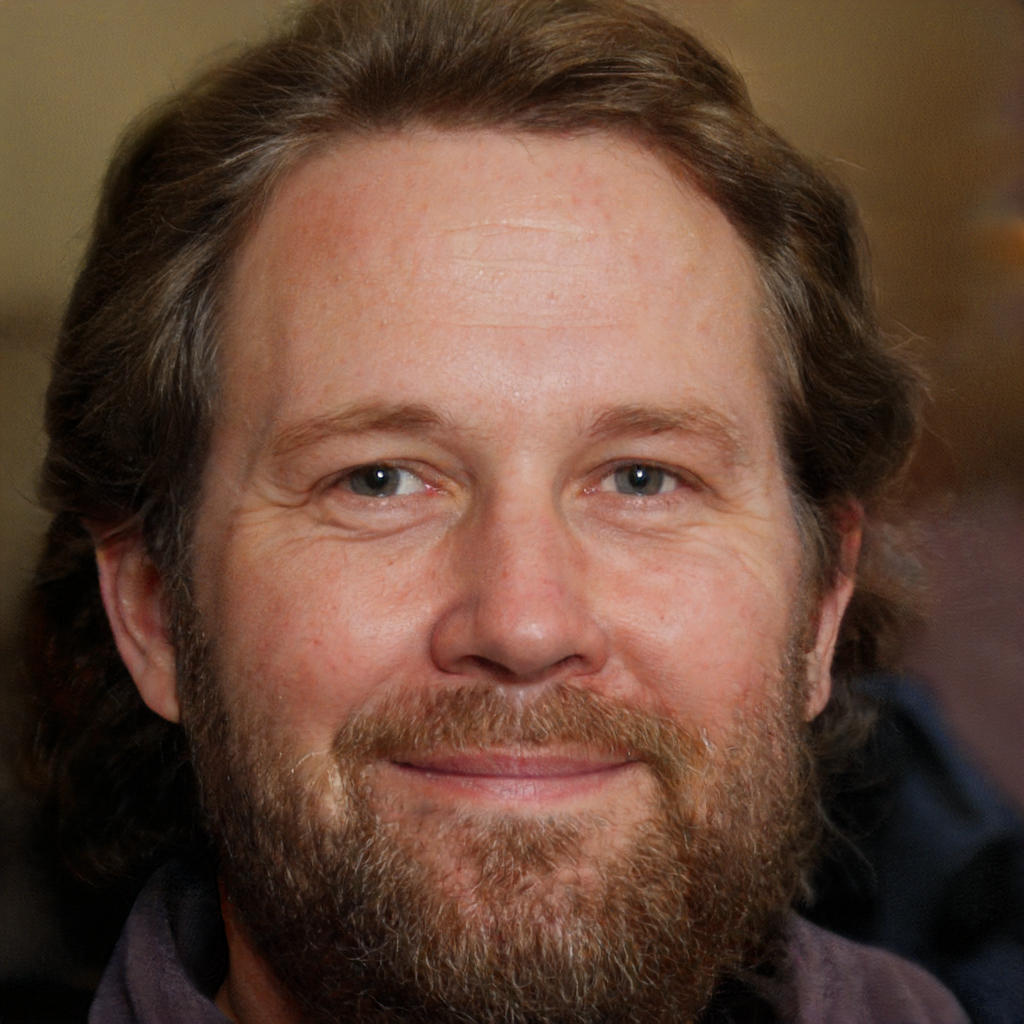
Label: No Watermark